Anand Rai

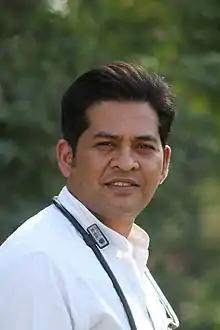

Anand Rai is best known as whistleblower for exposing the Vyapam scam. The Madhya Pradesh Professional Examination Board (MPPEB), also known by its Hindi acronym "Vyapam", is responsible for conducting several examinations that are used to select candidates for educational institutes and government jobs. A nexus of politicians, MPPEB officials and middlemen carried out massive irregularities in these exams, allowing undeserving candidates to be selected.